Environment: real
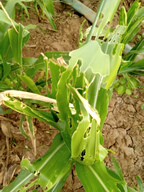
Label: fall_armyworm